2021 NBA Finals

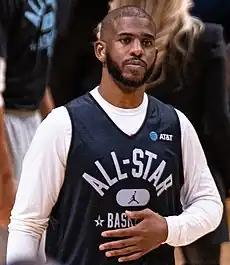
The Suns' Chris Paul, acquired from the Oklahoma City Thunder in the offseason, made his first Finals appearance in 16 seasons.

The Suns had just a .302 winning percentage in the previous five seasons entering the 2020–21 season, which is the worst winning percentage in the five years prior for a team advancing to the final playoff round in any of the four major American professional sports leagues. During the 2020 offseason, Phoenix acquired All-Star Chris Paul from the Oklahoma City Thunder by trading away Ricky Rubio, Kelly Oubre Jr., and a future first-round draft pick. The Suns, led by Paul, rising star Devin Booker, 2018 first overall pick Deandre Ayton, and second-year head coach Monty Williams, finished the season with a 51–21 record as the No. 2 seed, their first winning season since the 2013–14 season, and qualifying for the playoffs for the first time since 2010. They also clinched the Pacific division for the first time since 2006–07.